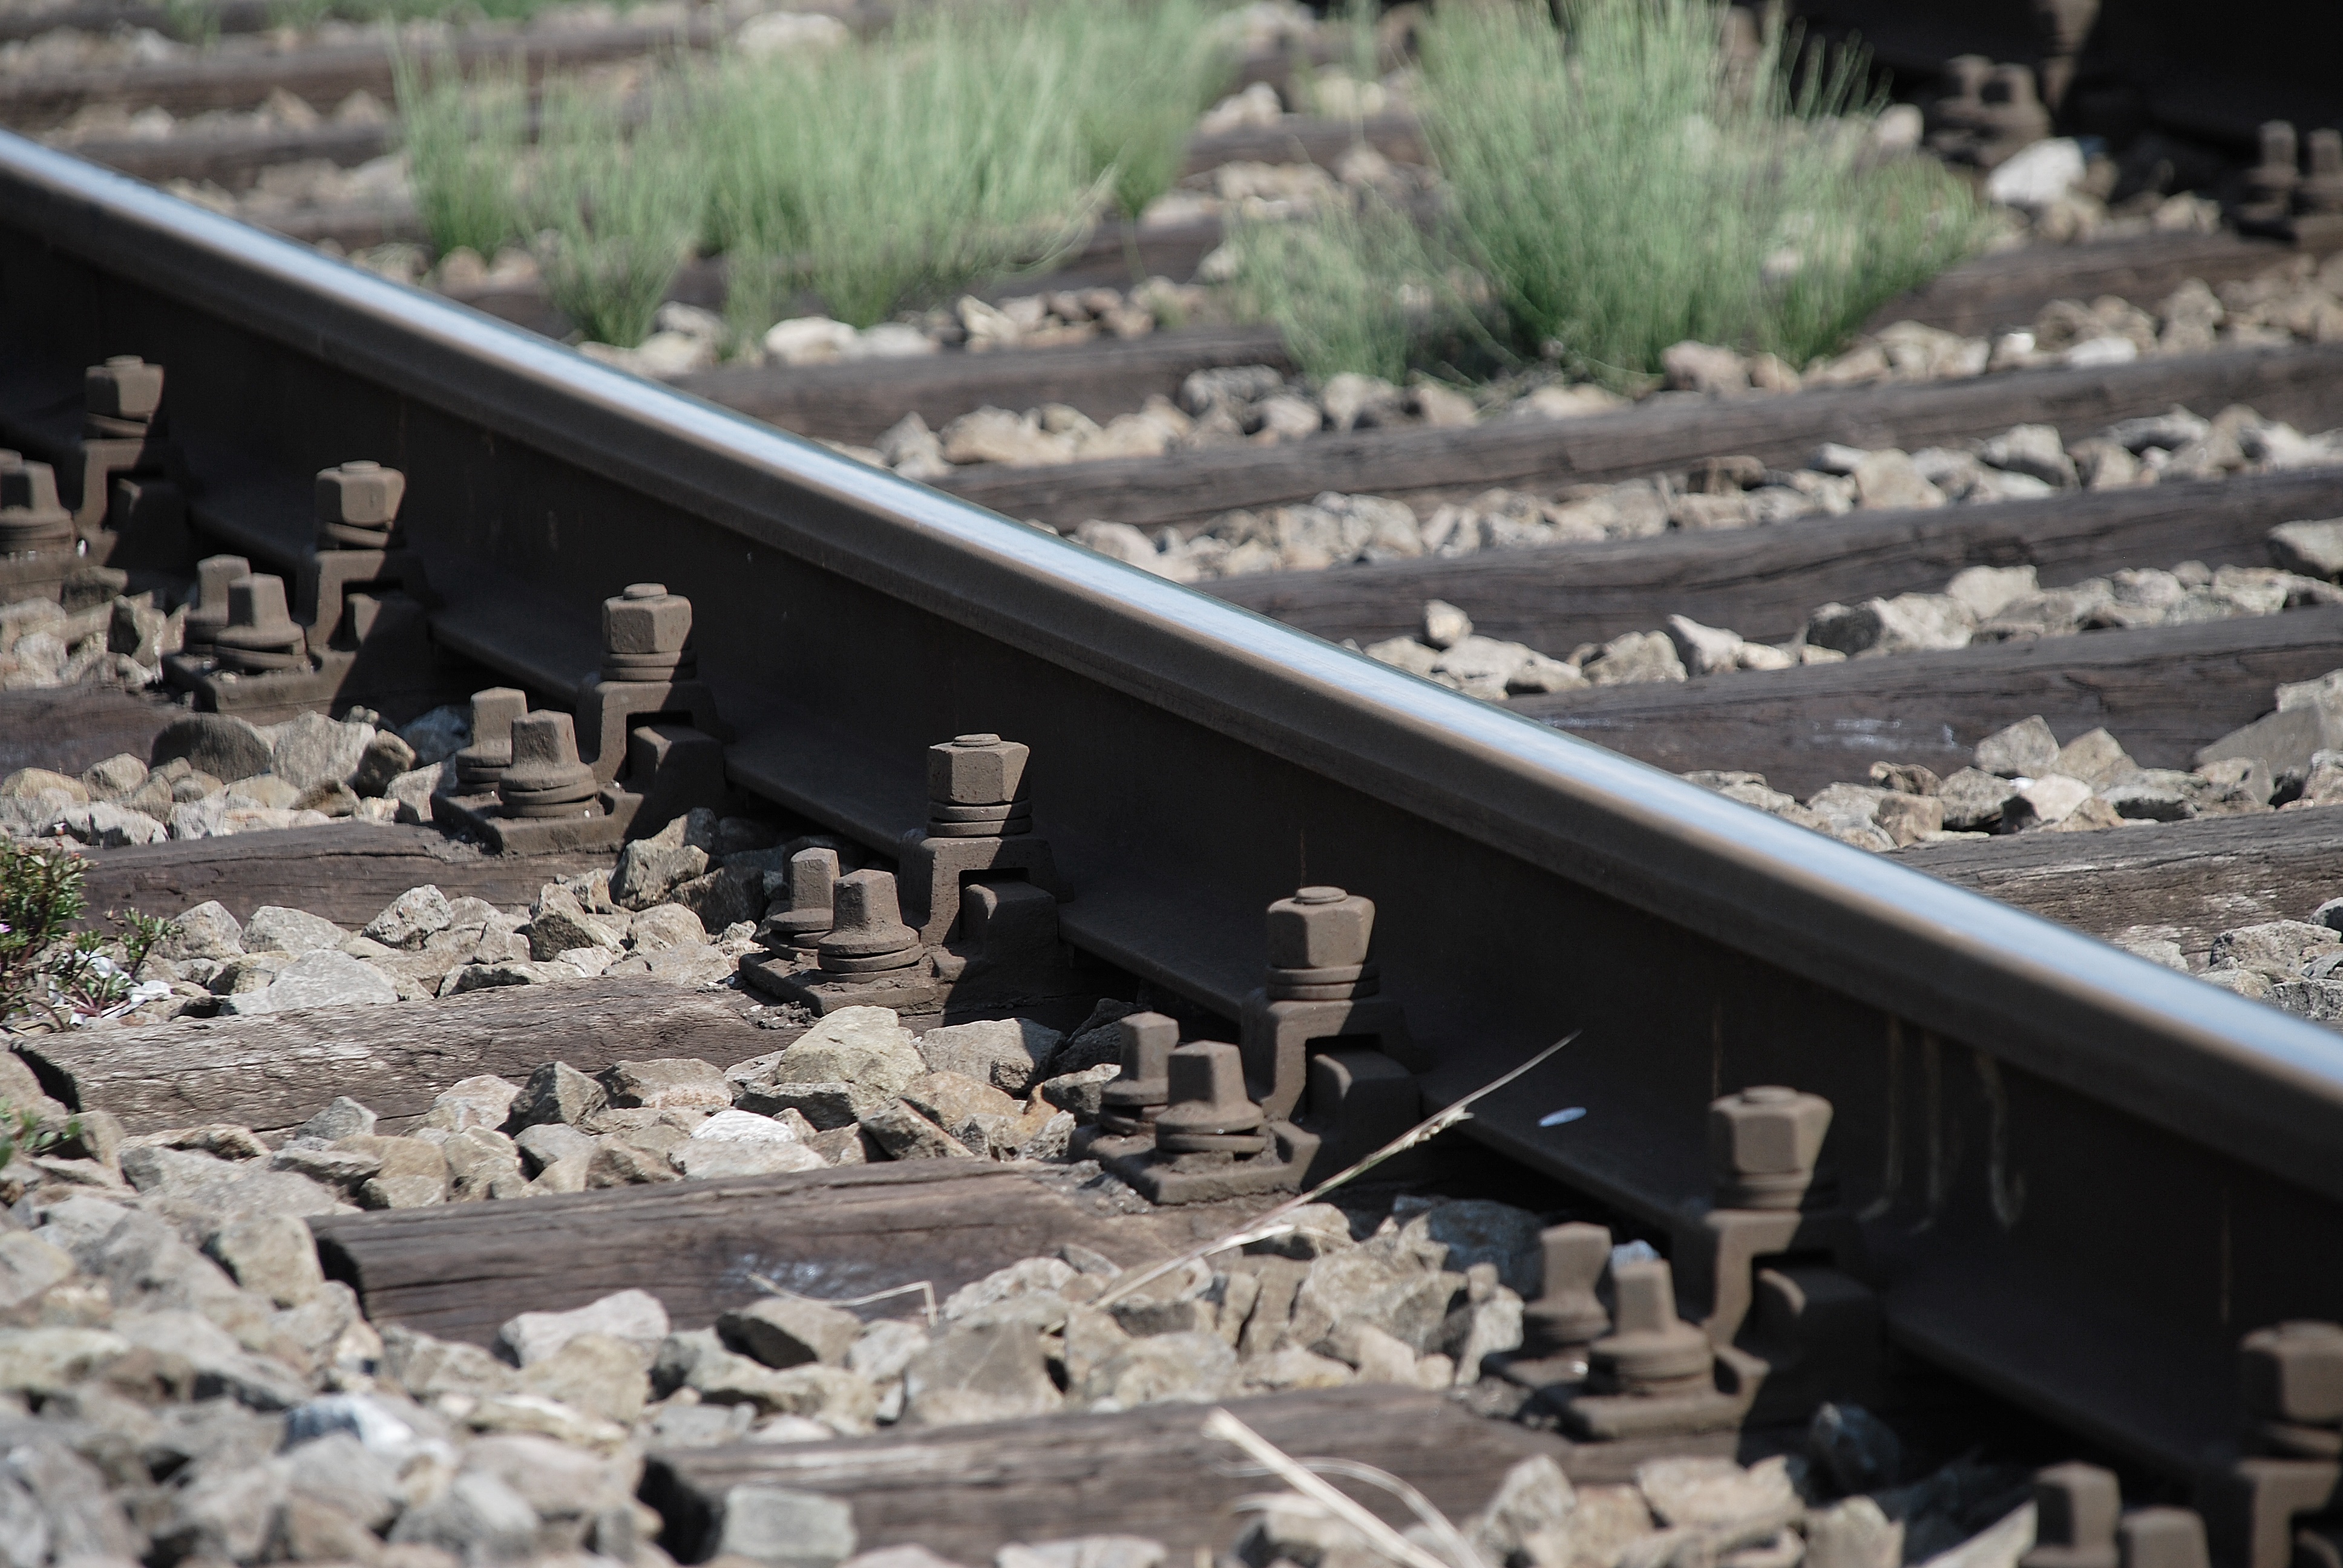
track, railway, rail, train, transit, transportation, transport, vehicle, iron, rail transport, railroad tracks, rolling stock